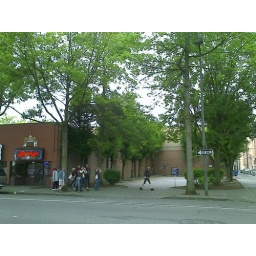
A small crowd formed to watch a red tail hawk eat a pigeon in the downtown area.